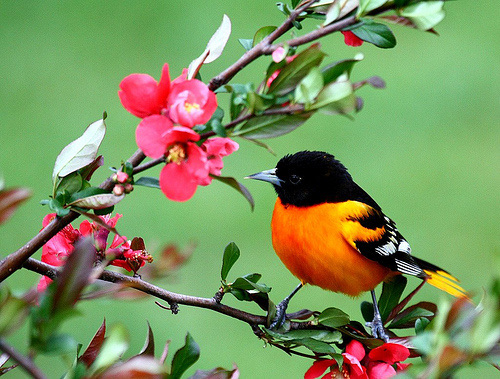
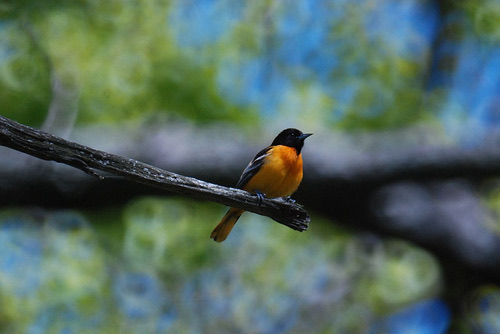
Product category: misc
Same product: yes